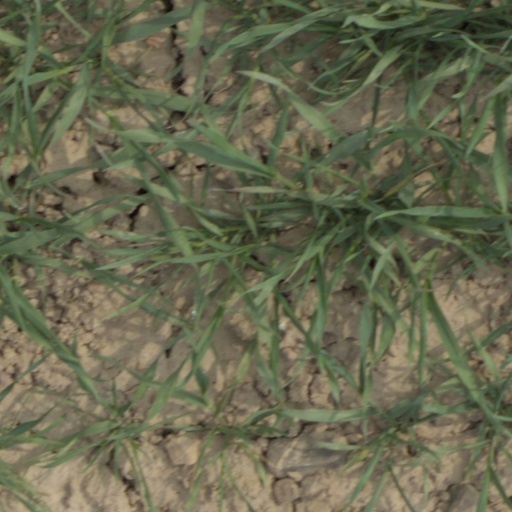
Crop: wheat